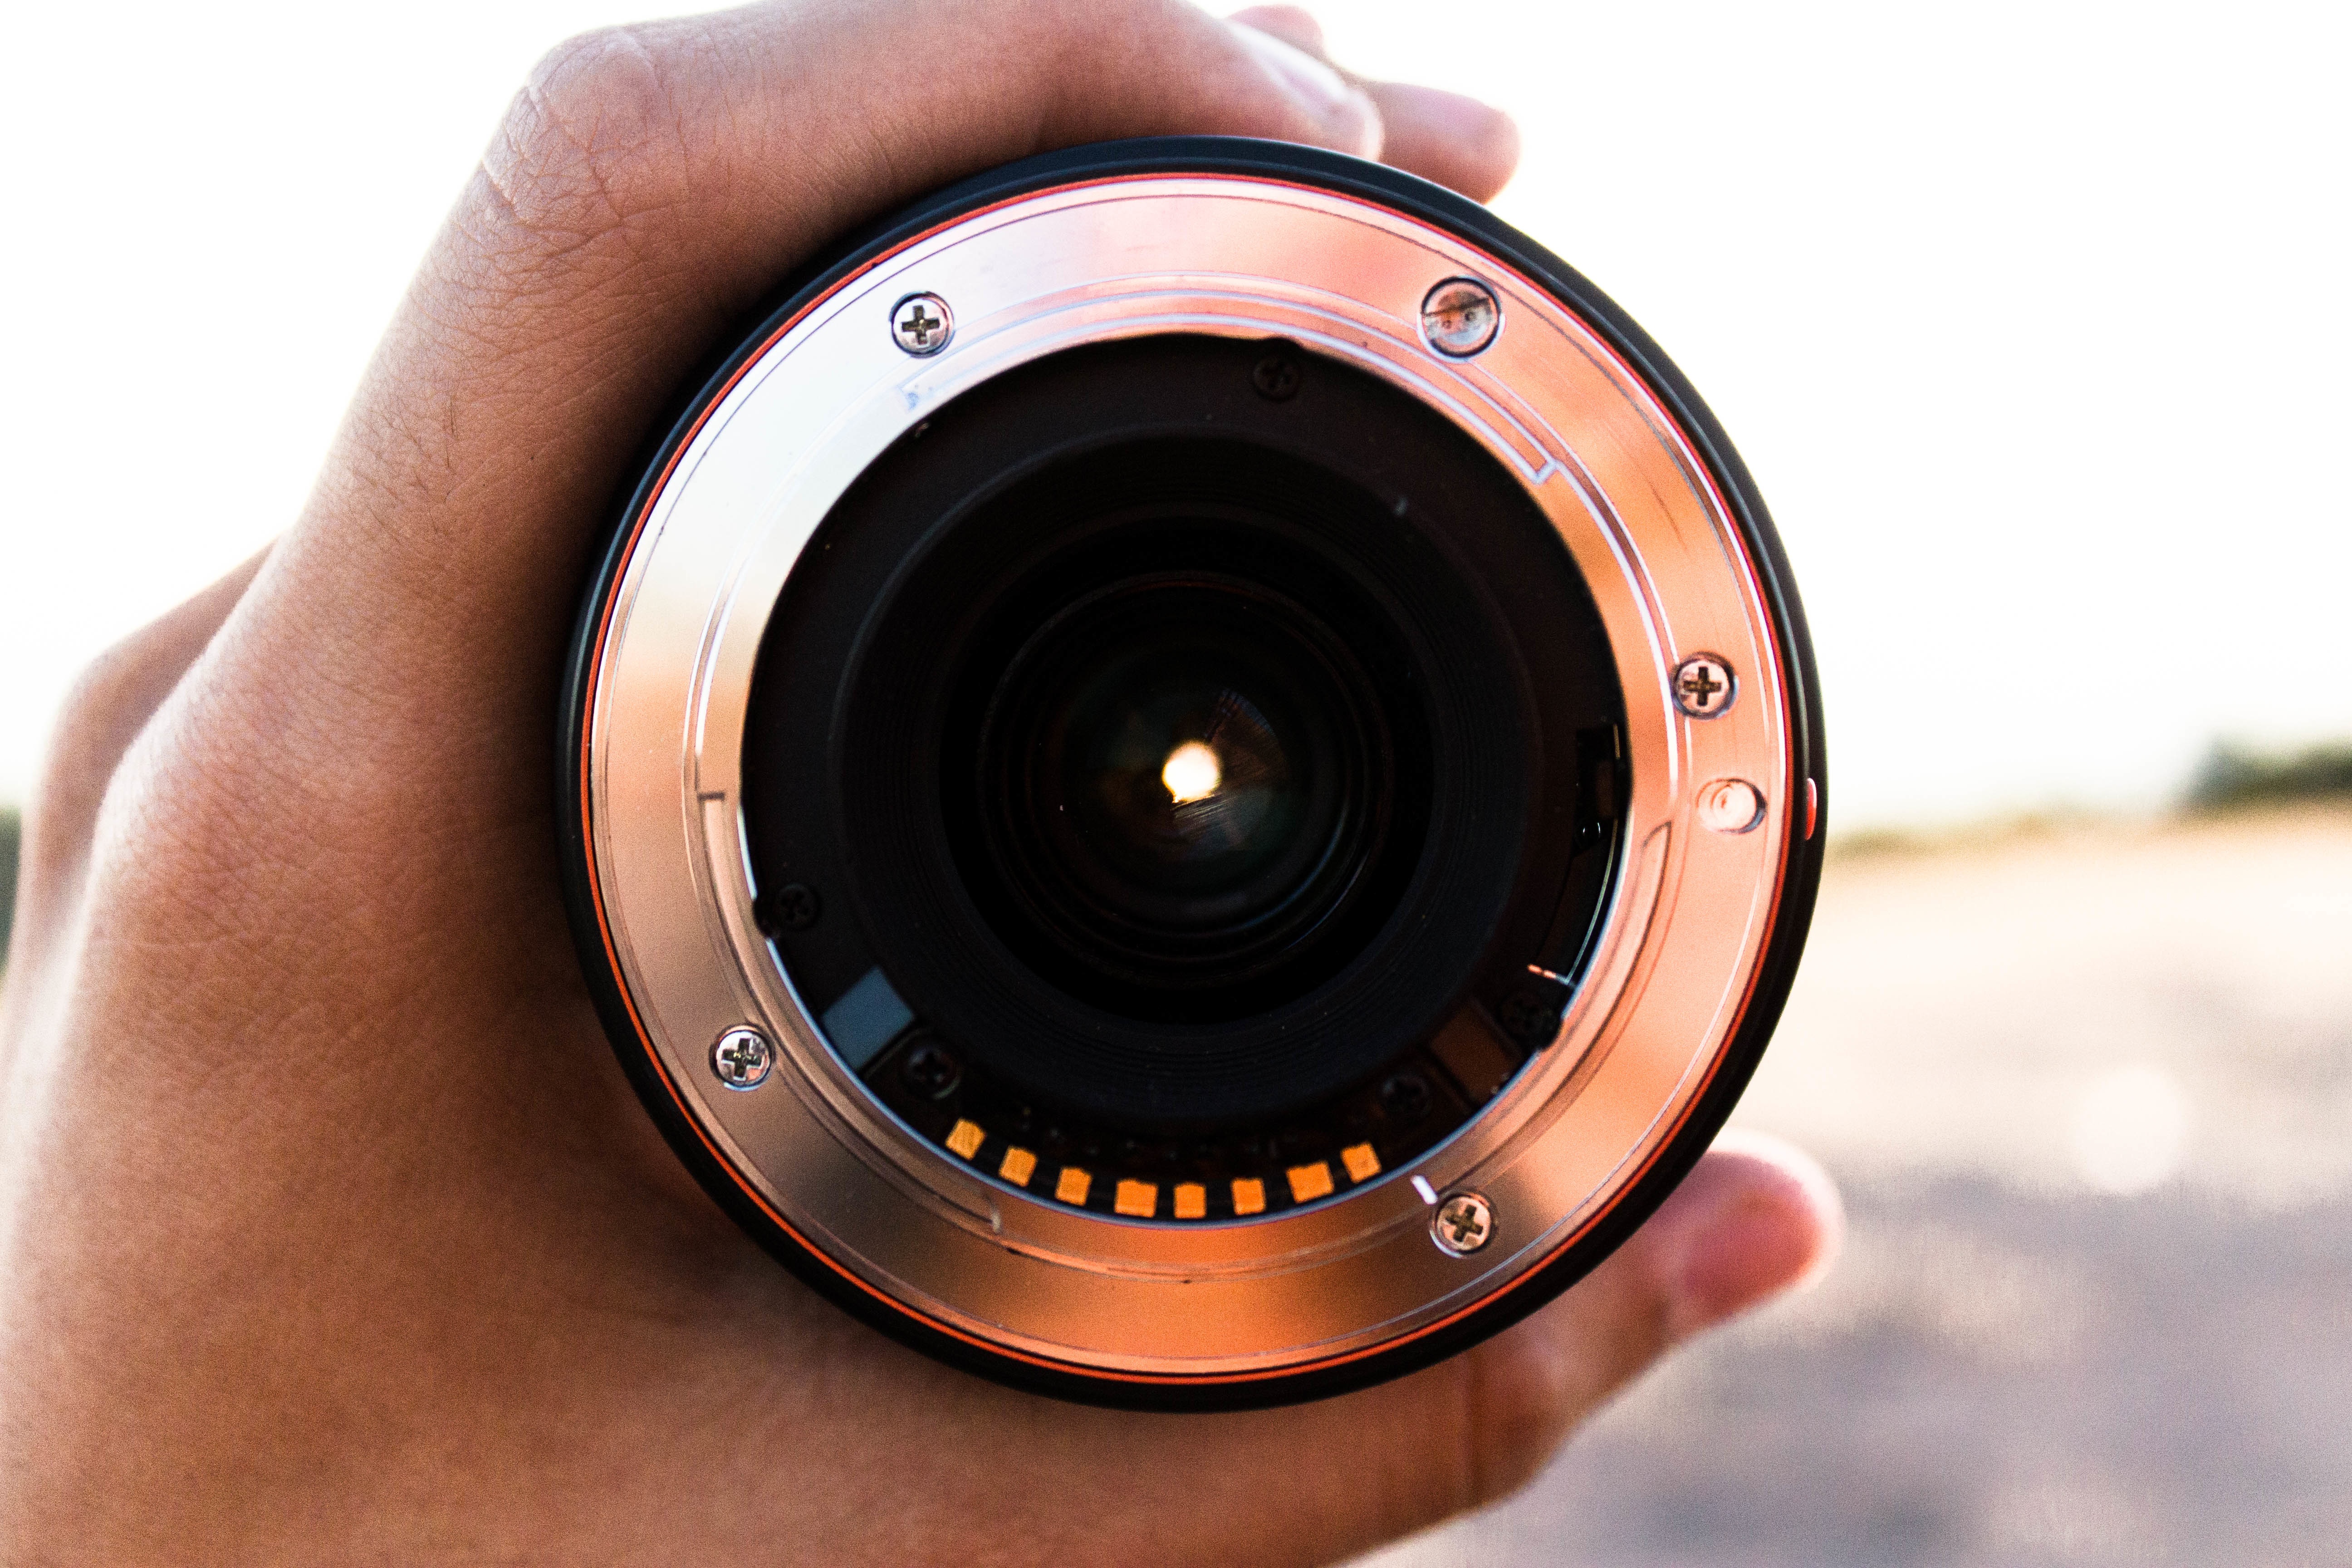
camera, photography, wheel, lens, circle, product, reflex camera, digital camera, eye, camera lens, single lens reflex camera, cameras optics, mirrorless interchangeable lens camera, teleconverter